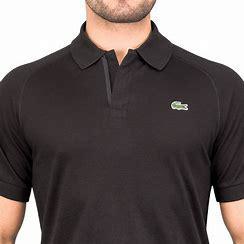
Brand: Lacoste
Model: 100